Elena Moșuc

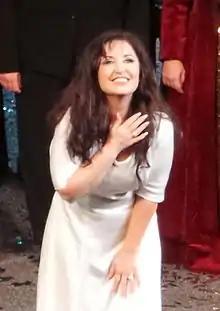
Elena Moșuc in "Lucia di Lammermoor" at the Liceu, 2015

Elena Moșuc (born January 18, 1964) is a Romanian operatic soprano. Associated to the Zürich Opera House, she has an active career primarily in Europe, including guest appearances at the Romanian National Operas since 1990.